Question: Please indicate a possible affordance area of the couch that can be used for sitting
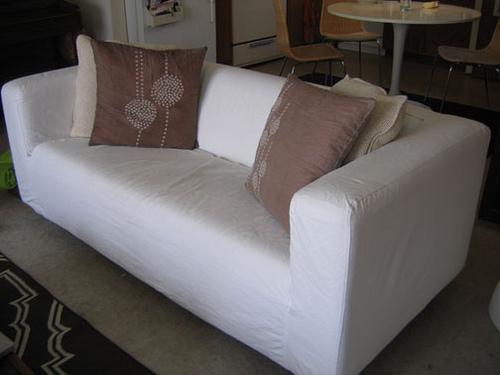
Answer: [30.34, 101.302, 326.686, 271.1]